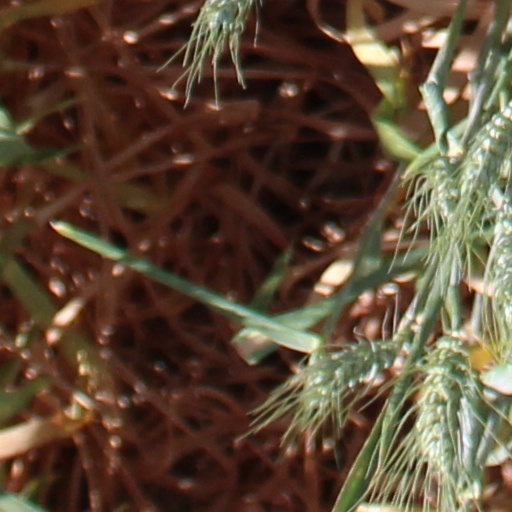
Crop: wheat